Dromornis

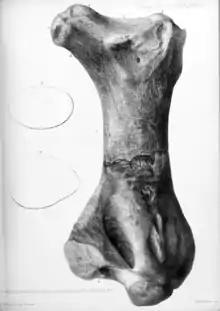
Photolithograph of the holotype specimen

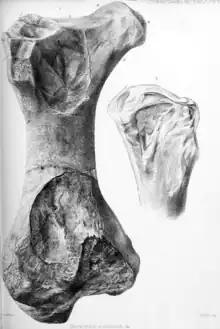
Second image accompanying Owen's description

Dromornis australis fossils are found in Pliocene deposits of Australia. They were once considered the smallest species of the genus "Dromornis", around three quarters the size of "Dromornis stirtoni", until the discovery of "Dromornis planei" specimens were described in 2016.